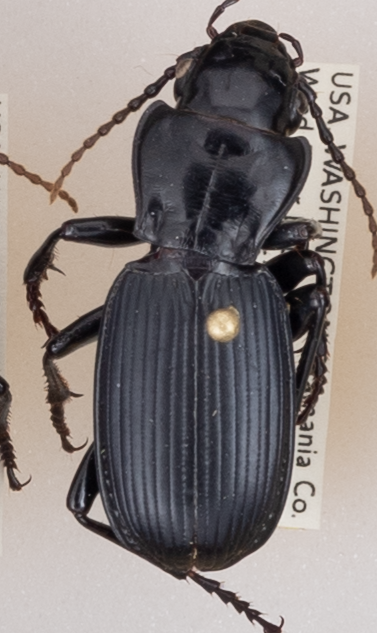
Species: Pterostichus lama
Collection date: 2018-06-19
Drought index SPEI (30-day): -1.45
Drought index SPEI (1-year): -0.32
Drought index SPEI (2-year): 0.71